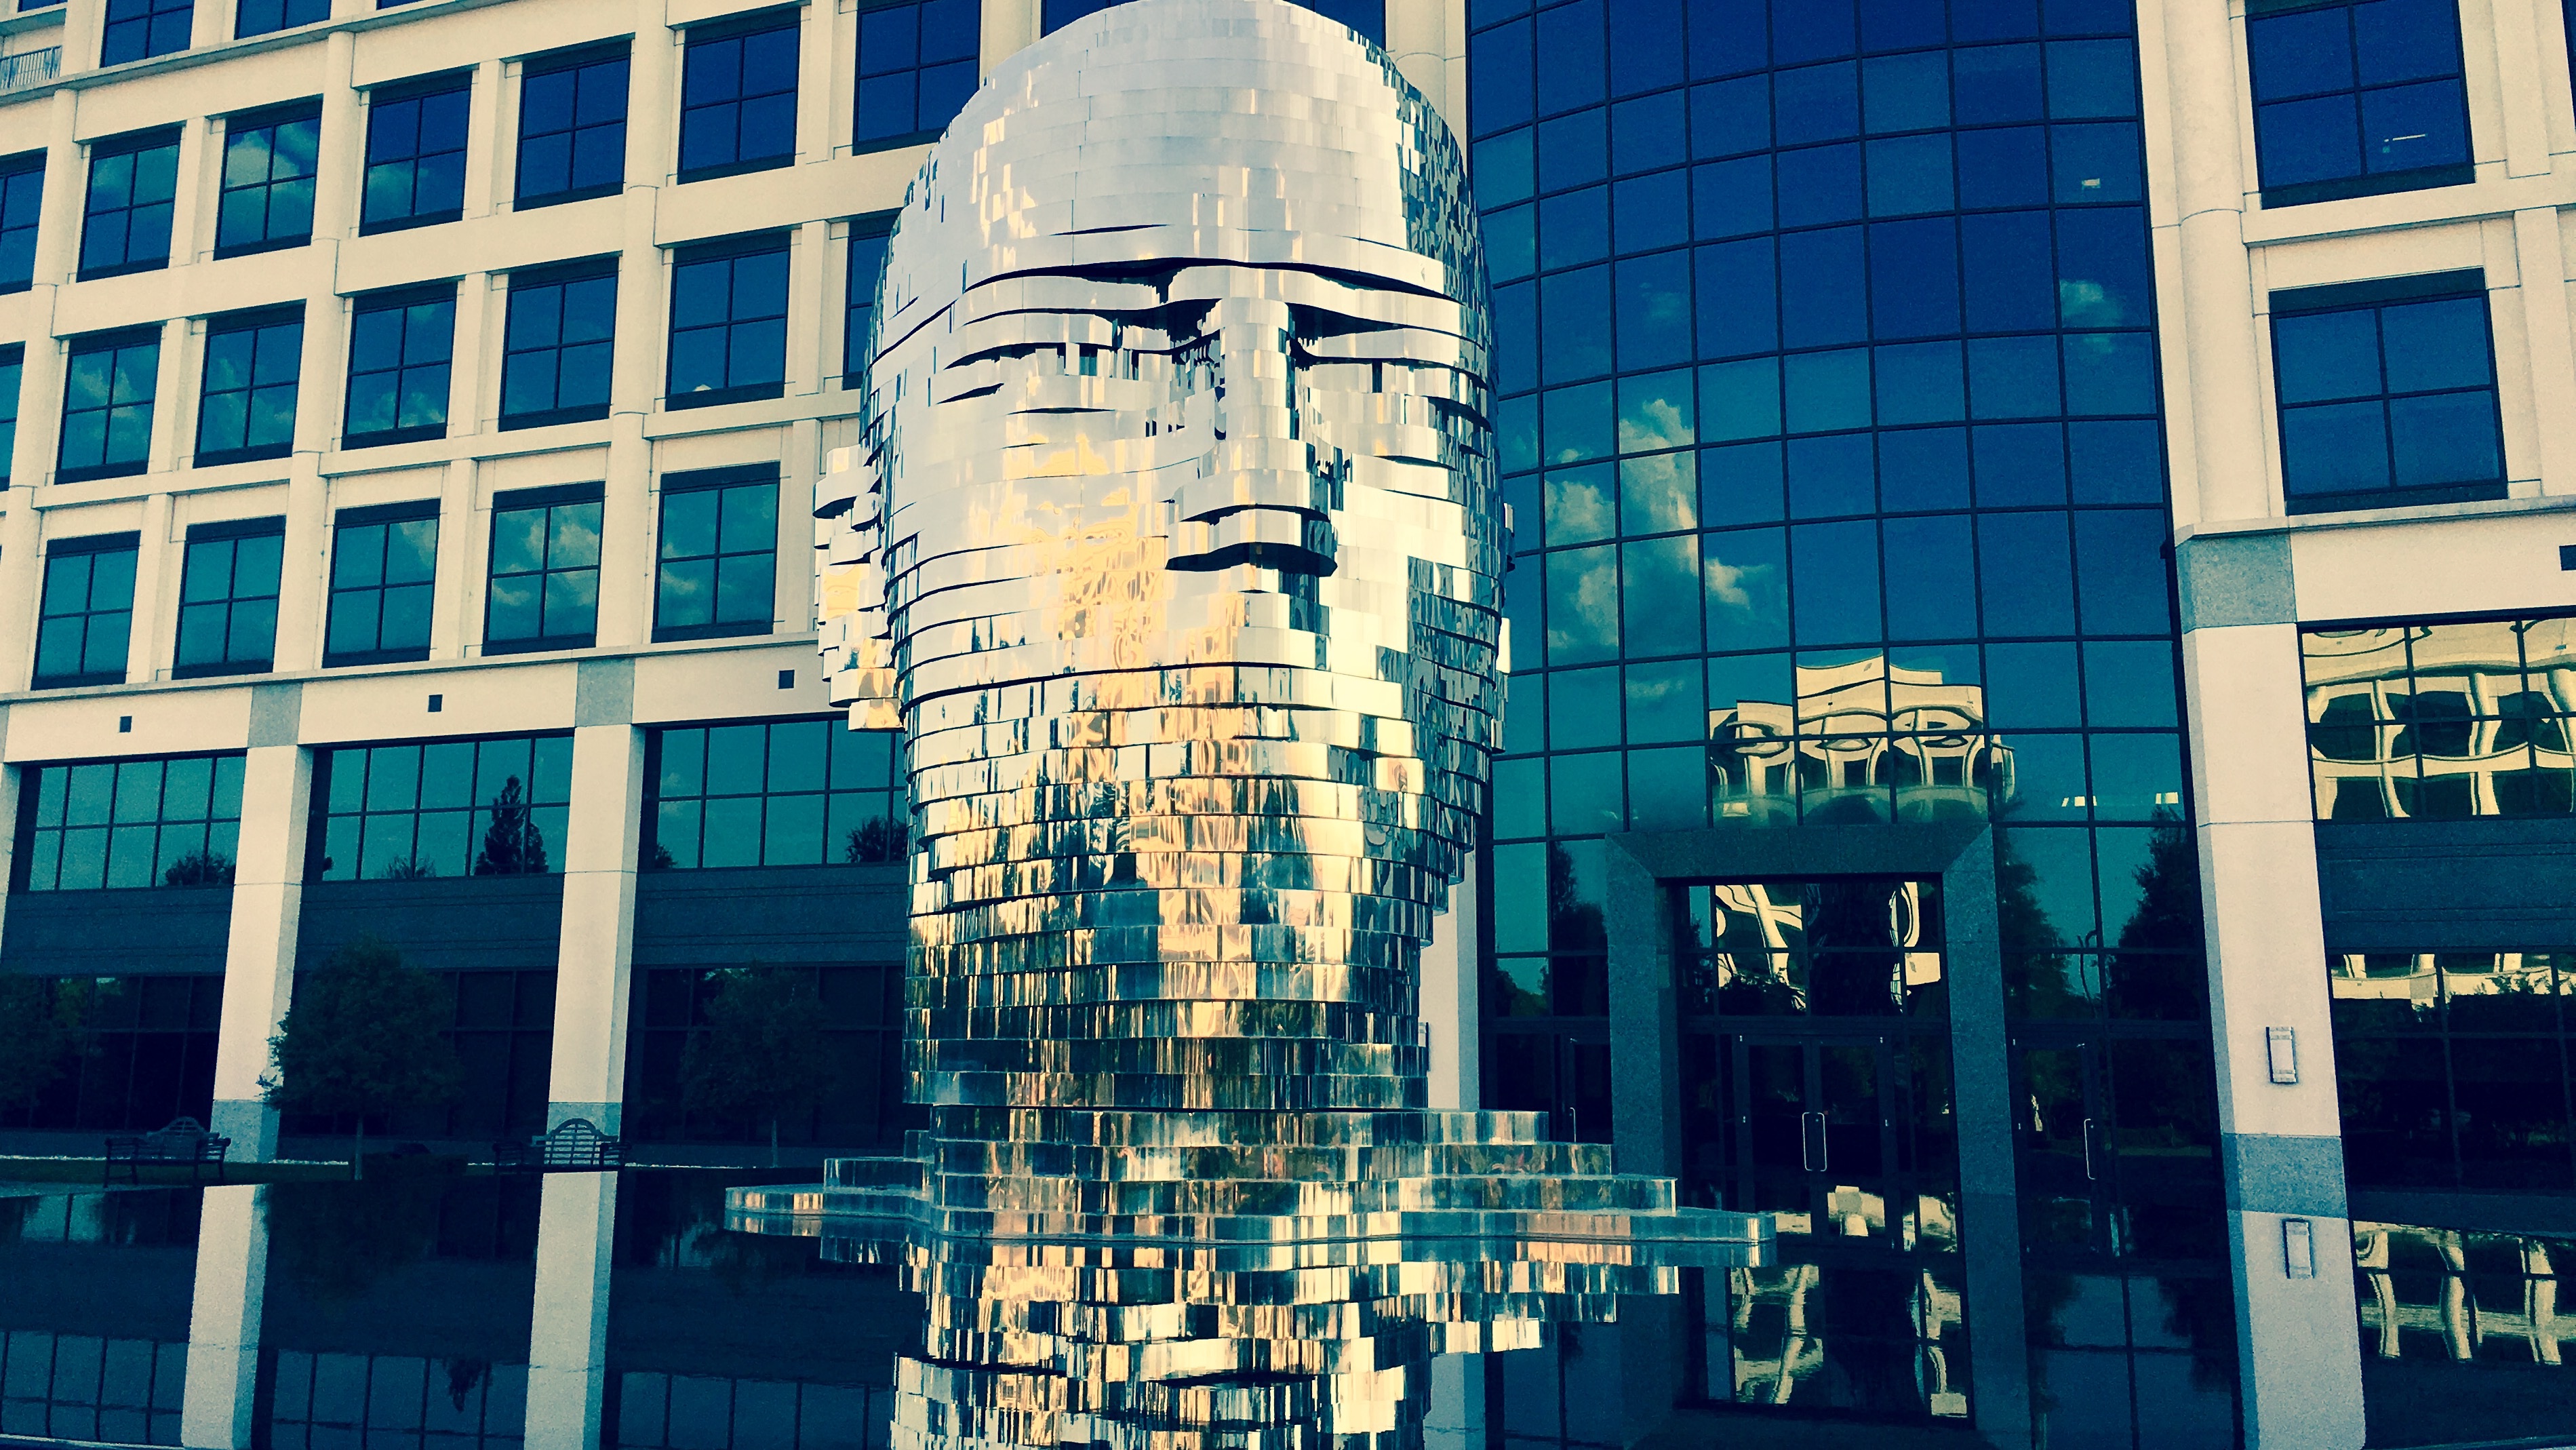
architecture, skyline, city, skyscraper, cityscape, downtown, statue, landmark, facade, blue, tower block, sculpture, art, fountain, metropolis, north carolina, metalmorphosis, kinetic, water sculpture, technology park, urban area, human settlement, metropolitan area